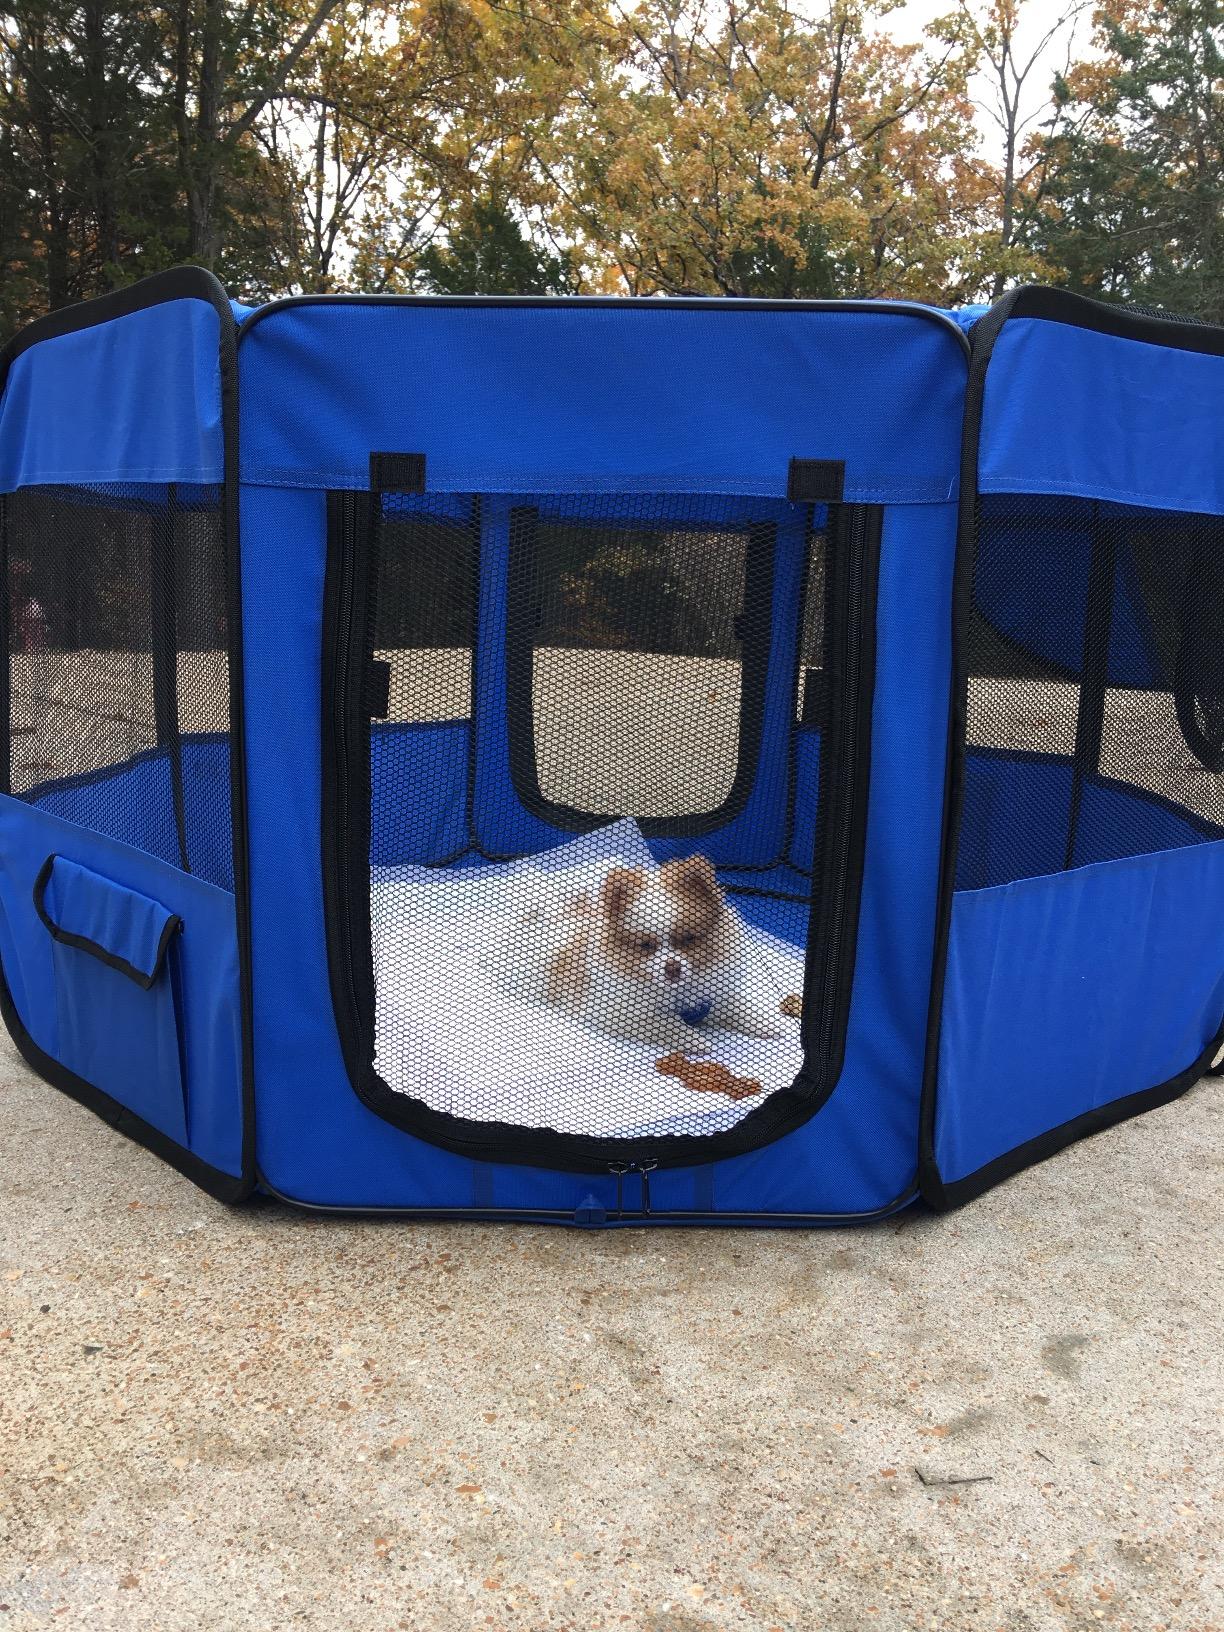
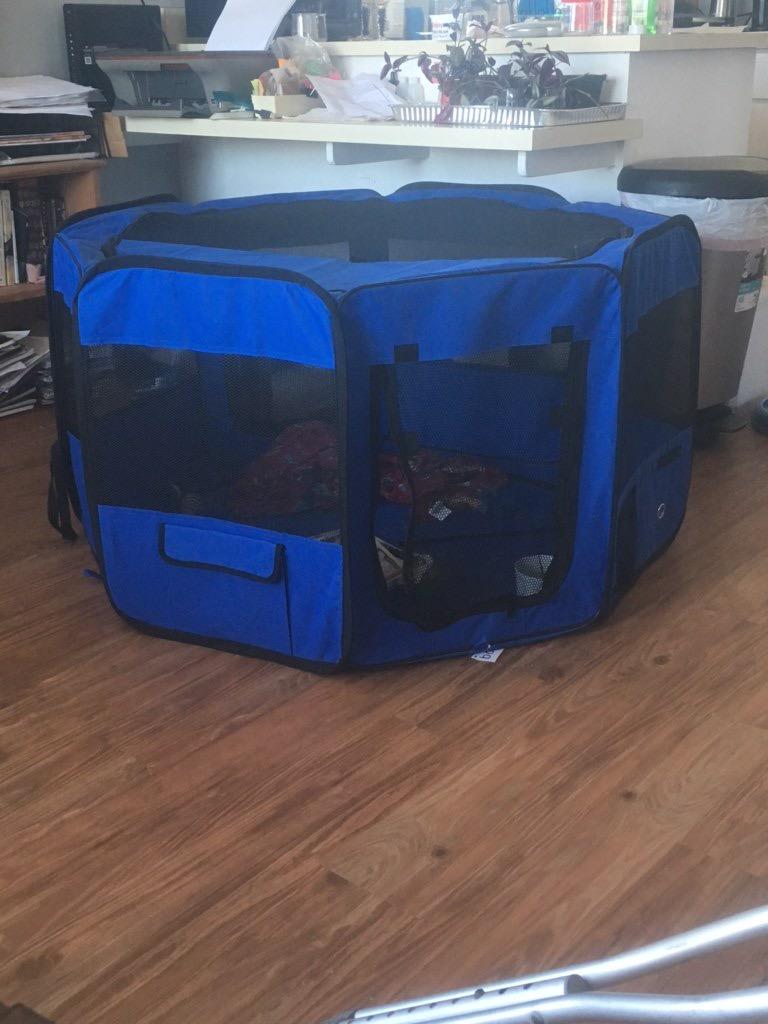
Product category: items_kennel
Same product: yes